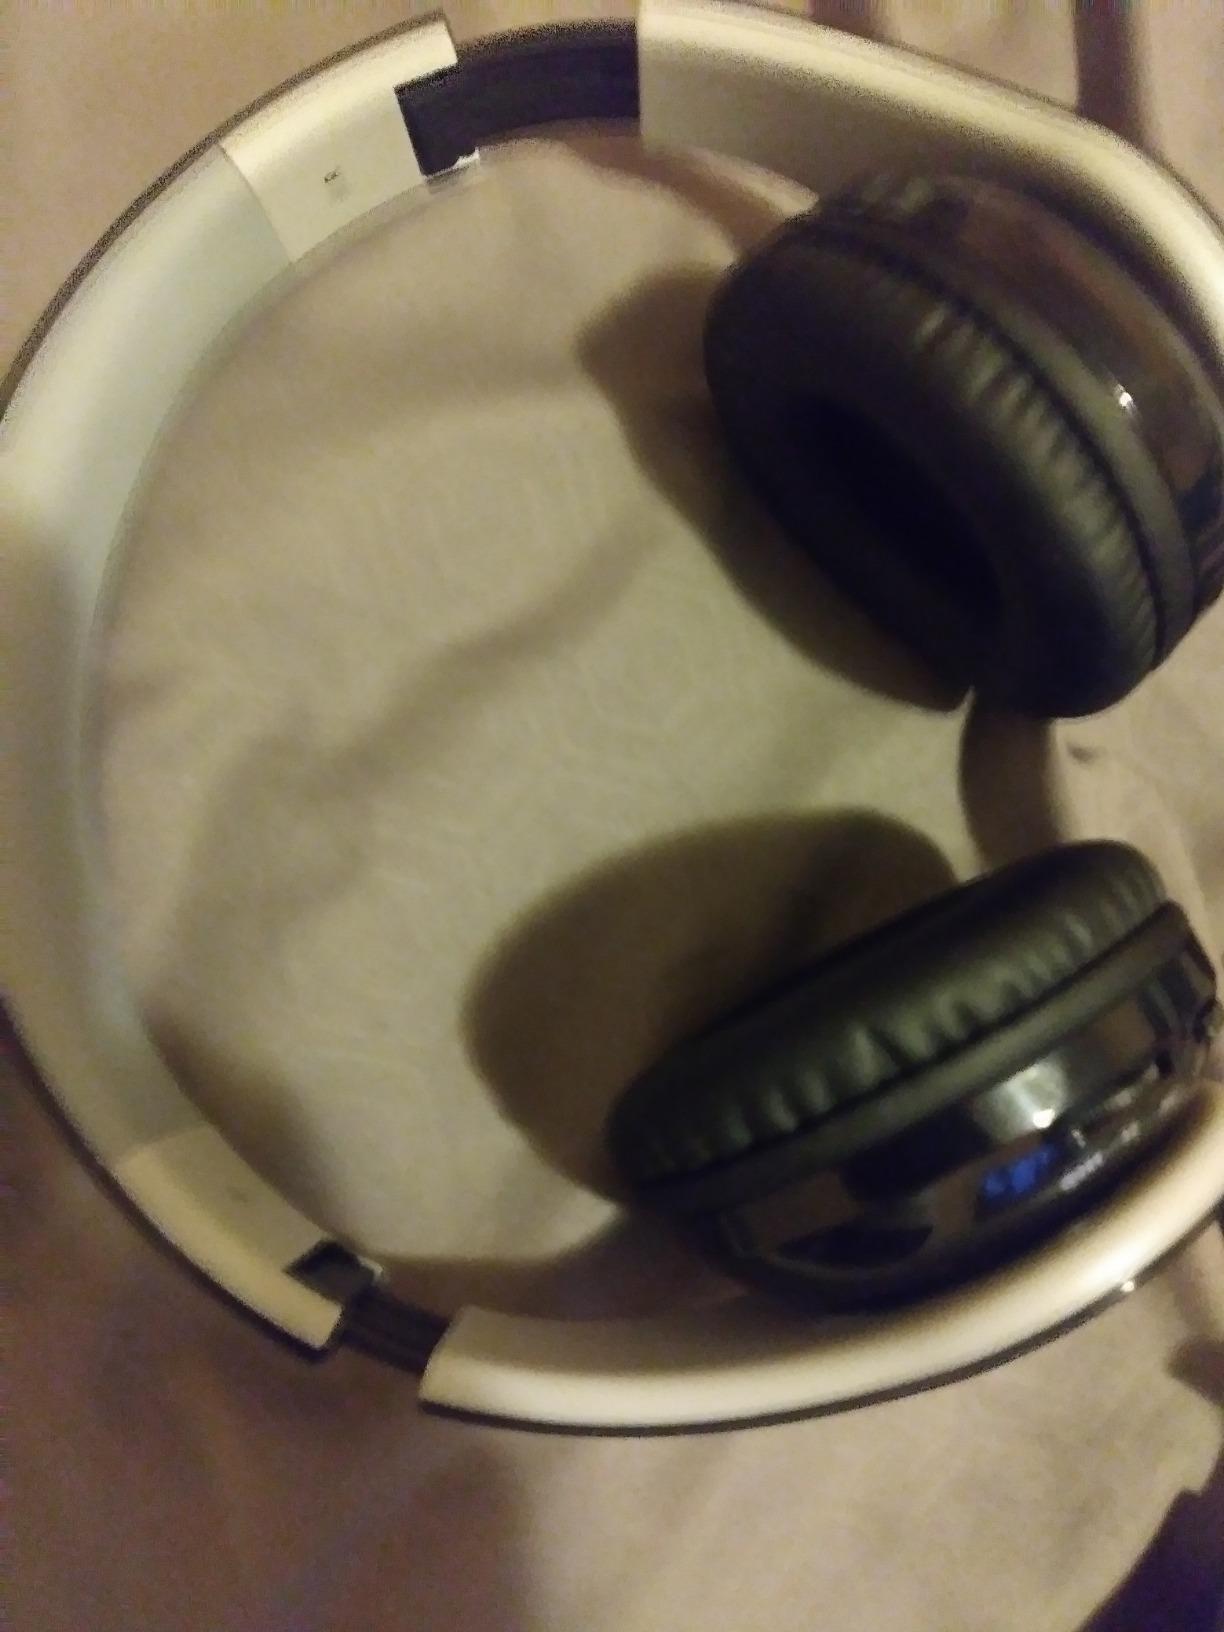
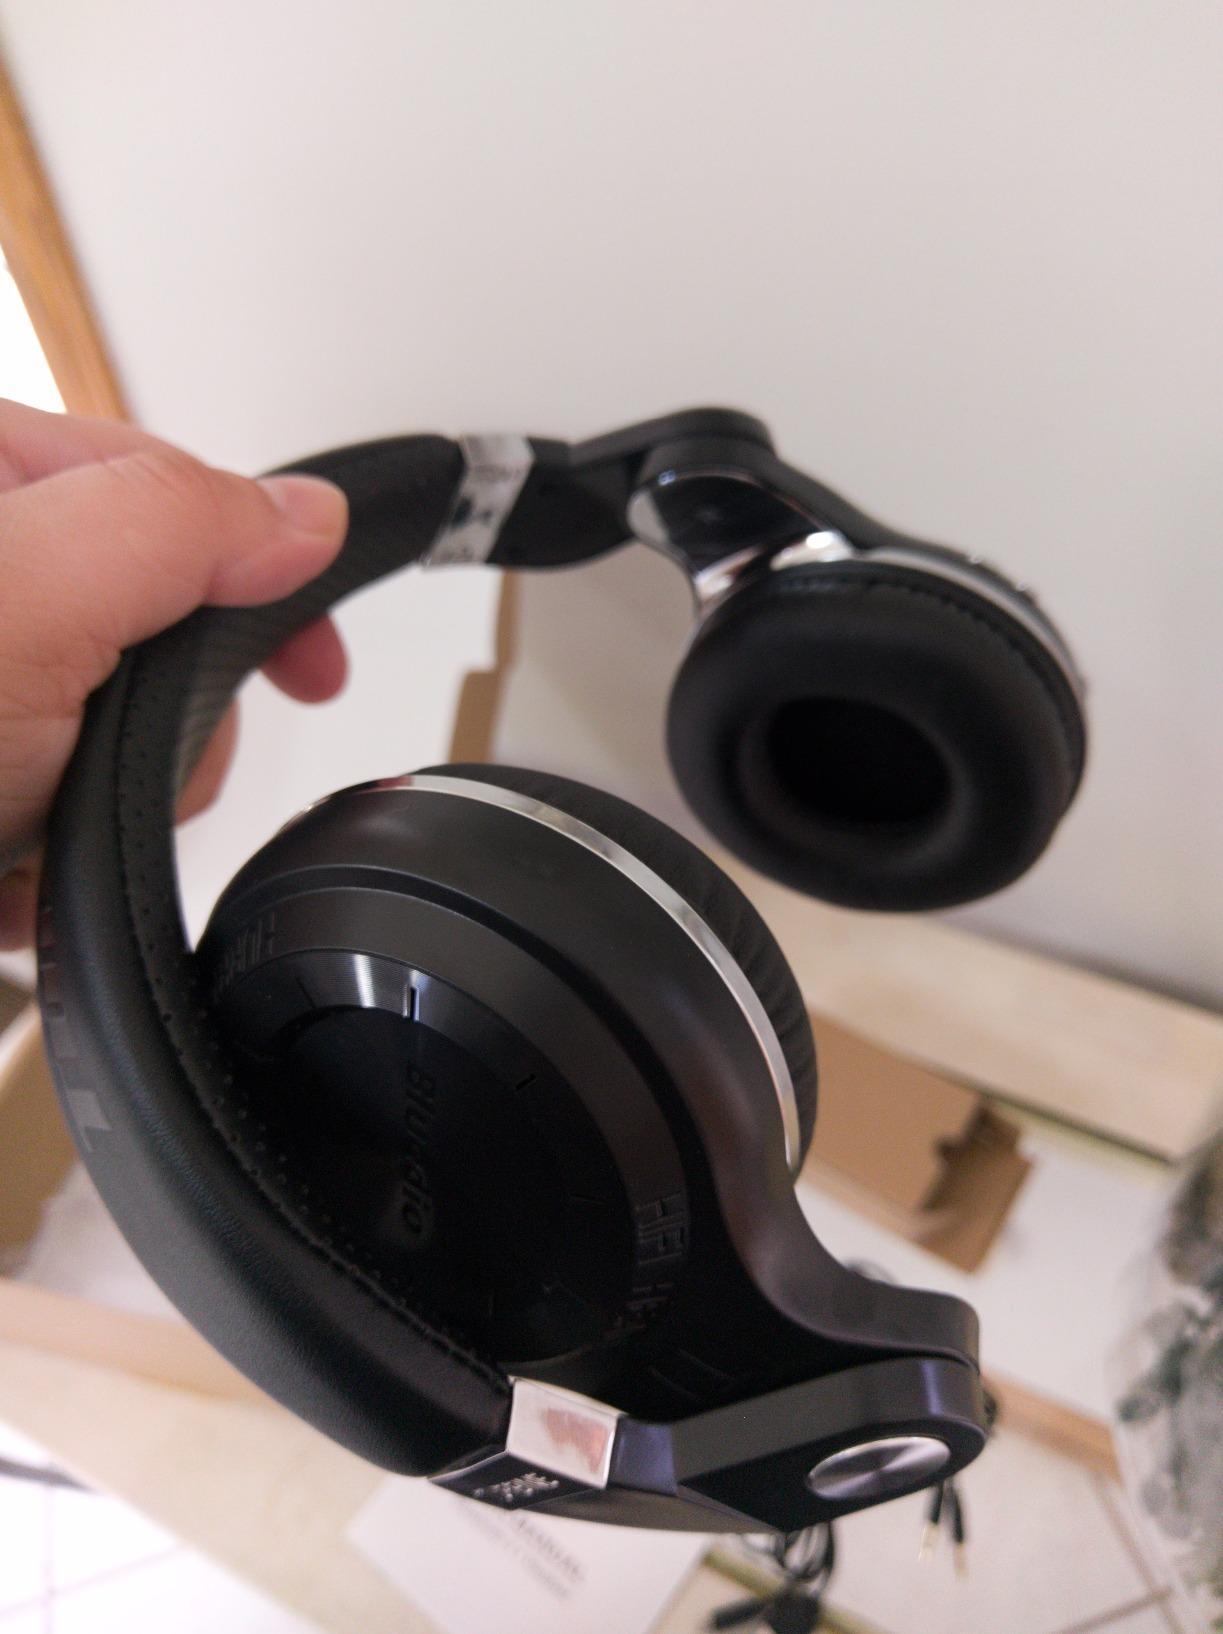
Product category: headphones
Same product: no